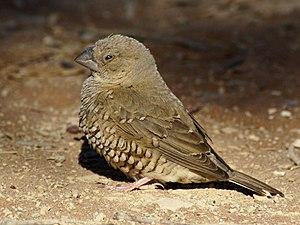
Une Amadine à tête rouge (Amadina erythrocephala) femelle. Photo prise à Sossusvlei, dans le Désert de Namib, en Namibie. Italiano: Amadina testa rossa, un passero africano fotografato nella zona di Sossusvlei, deserto del Namib, Namibia